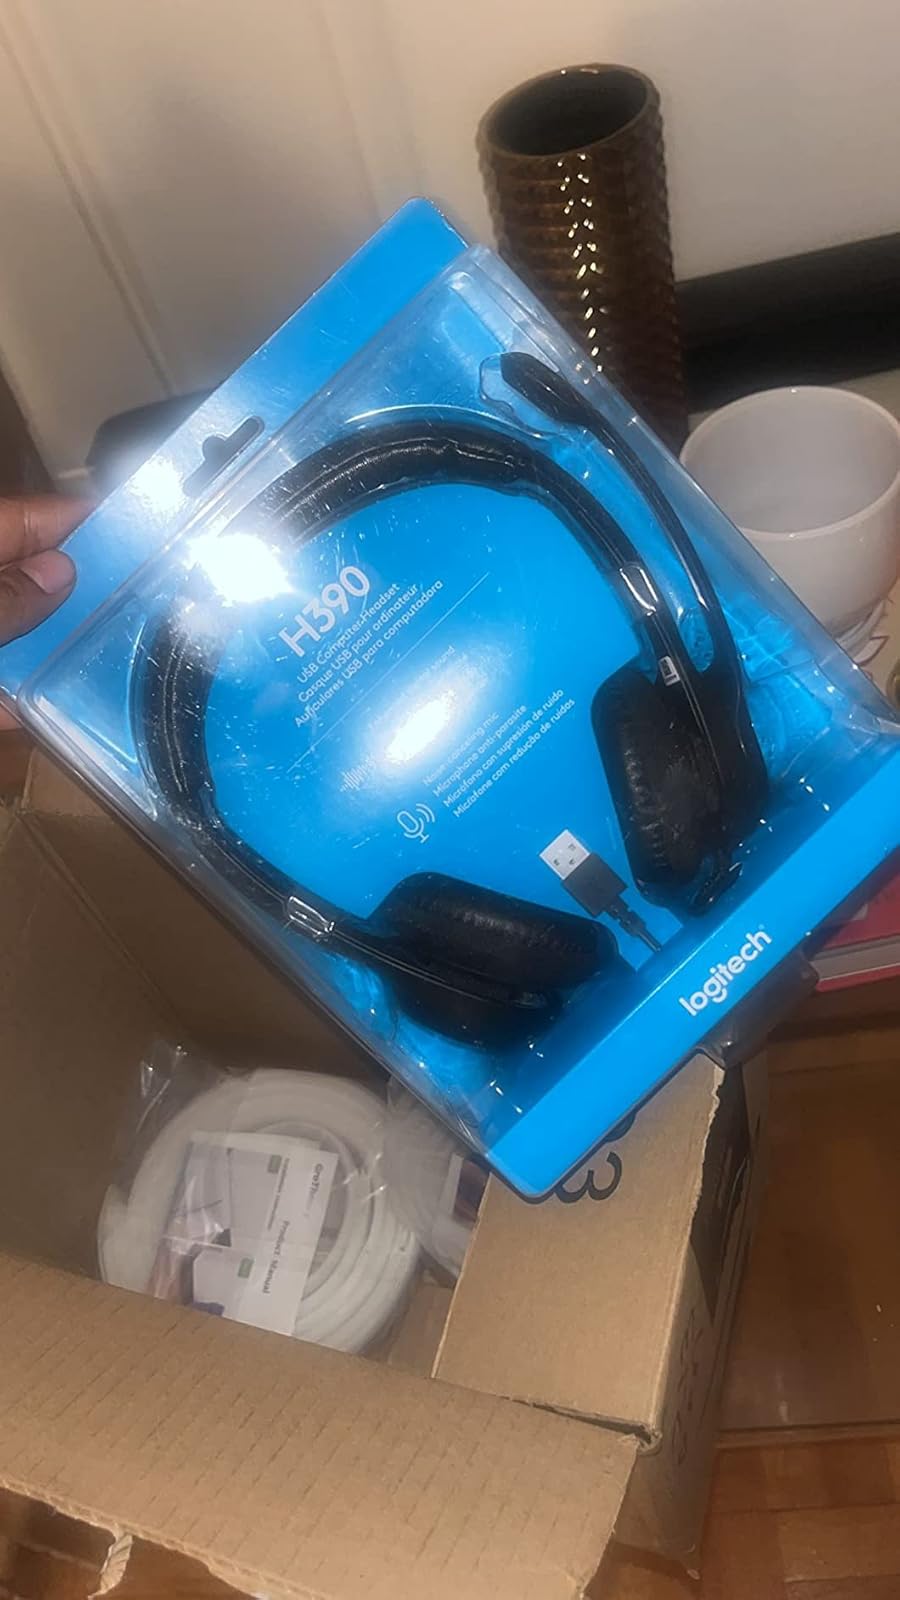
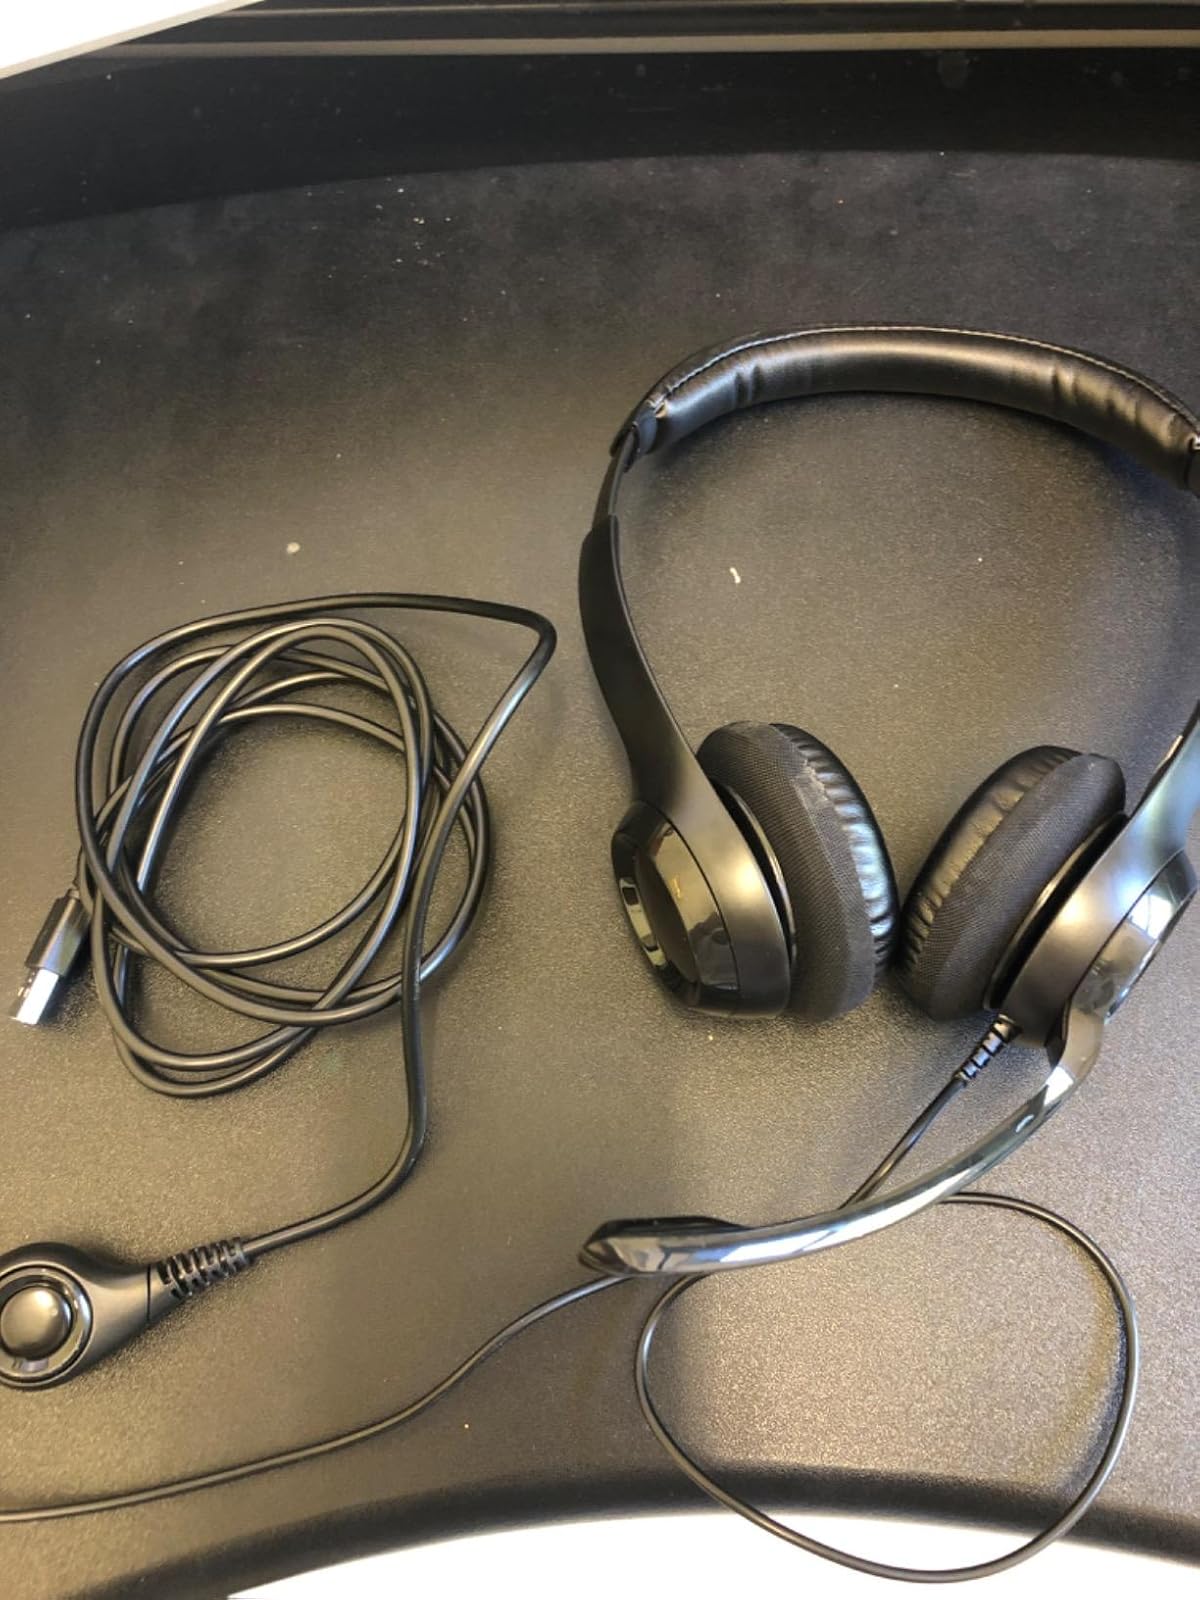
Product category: headphones
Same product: yes